Black Prince's Ruby

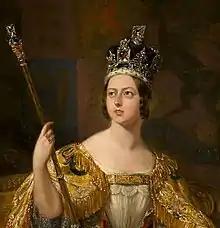
Detail of Queen Victoria's Coronation Portrait, showing the Black Prince's Ruby on the crown

Henry VIII's inventory of 1521 mentions "a great balas ruby" set in the Tudor Crown, thought to be the Black Prince's Ruby. It remained there until the monarchy was temporarily abolished in the 17th century. Oliver Cromwell had the royal crowns disassembled and gems sold, and the gold was melted down and struck into coins. How the stone found its way back into the Royal Collection after the Interregnum is unclear, but a substantial "ruby" was acquired for the Crown Jewels in 1661 at a cost of £400, and this may well have been the spinel. At the coronation of Queen Victoria in 1838, she was crowned with a new Imperial State Crown made for her by Rundell and Bridge, with 3,093 gems, including the spinel at the front. The Queen can be clearly seen wearing the jewel in the Imperial State Crown in her official coronation portrait by Sir George Hayter. This was remade in 1937 into the current, lighter, crown. A plaquette on the reverse of the gemstone commemorates the crown's history.